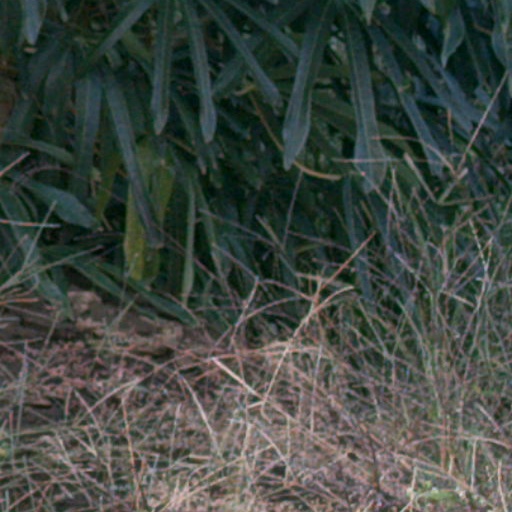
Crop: cassava